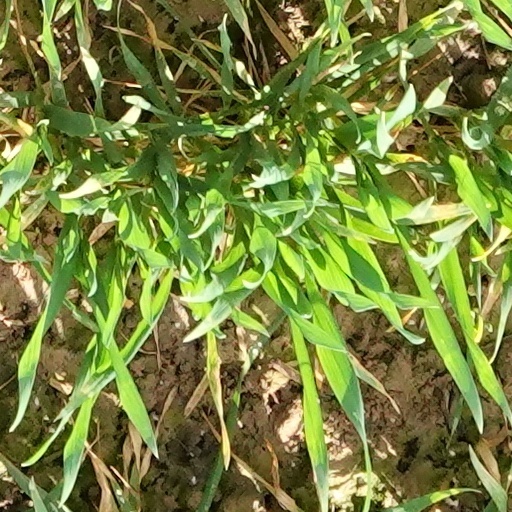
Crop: wheat